Repulse Bay to Ince Bay Important Bird Area

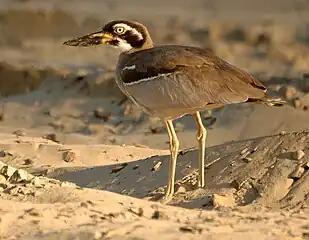
The IBA is an important site for beach stone-curlews.

The Repulse Bay to Ince Bay Important Bird Area is a disjunct stretch of coastline comprising a series of relatively sheltered beaches in the Mackay-Whitsunday region of Central Queensland, north-eastern Australia. With an area of 134 km, it extends for about 180 km from Repulse Bay in the north through the city of Mackay to Ince Bay and Cape Palmerston in the south. It is an important site for waders, or shorebirds.